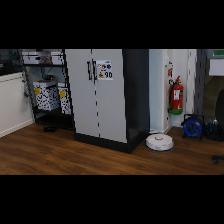
Label: NonHuman